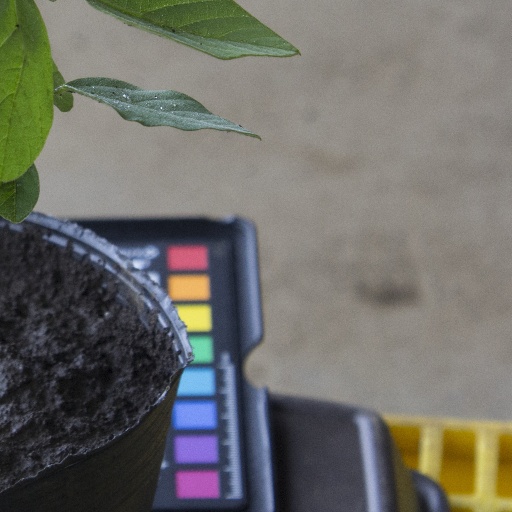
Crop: soybean